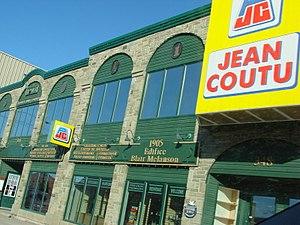
Un Jean Coutu, entreprise québécoise, au Nouveau-Brunswick.
Le groupe Jean Coutu est une entreprise québécoise spécialisée dans les pharmacies franchisées. Le groupe PJC est, depuis 2004, la 4ᵉ chaîne de pharmacies la plus importante au Canada. Son siège social est situé, depuis 2015, à Varennes, après avoir été à Longueuil. C’est la plus importante chaîne de pharmacies au Québec.